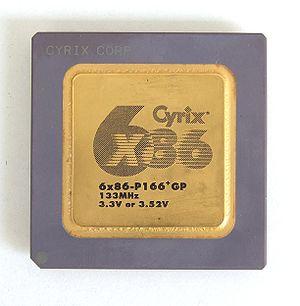
Cette liste des microprocesseurs fabriqués par Cyrix est triée par génération et année de sortie. Quand cela est possible, la désignation de chaque cœur du processeur est écrite entre parenthèses.